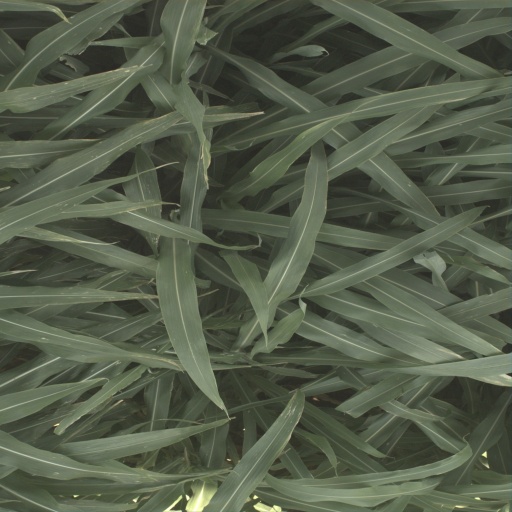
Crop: sorghum